Sases

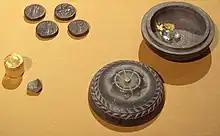
Buddhist reliquary with coinage, apparently of Sases. Sases inscribed a Buddhist triratna with his tamgha on some of his coins.

During the dominion of the Indo-Parthians, Apracharaja Sasan, as described on numismatic evidence identifying him as the nephew of Aspavarma, emerged as a figure of significance. Aspavarman, a preceding Apracharaja contemporaneous with Gondophares, was succeeded by Sasan, after having ascended from a subordinate governance role to a recognized position as one of Gondophares's successors. He assumed the position following Abdagases I.